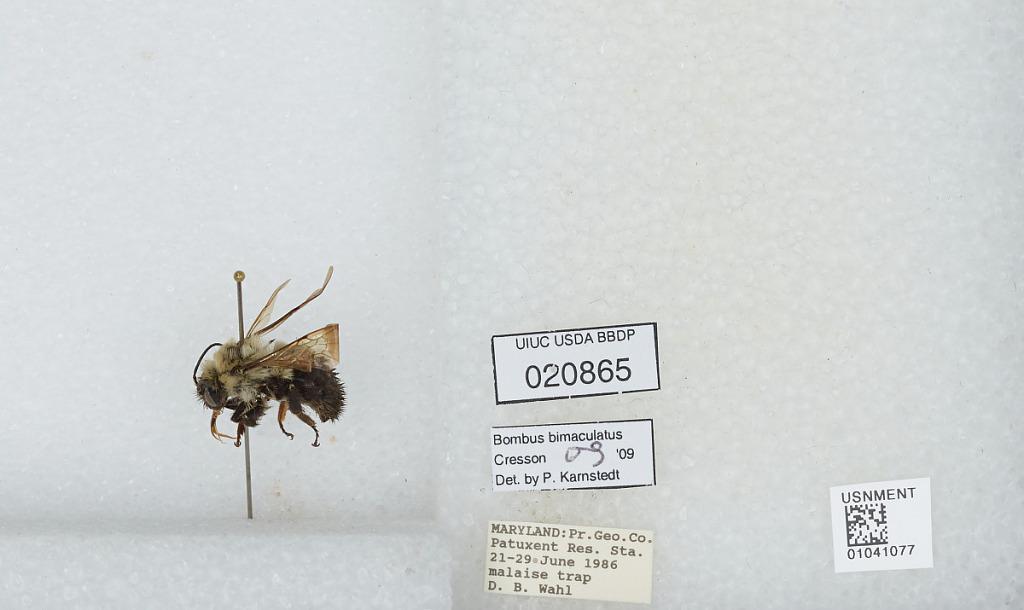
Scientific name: Bombus sp.
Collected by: D. Wahl
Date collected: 1986-6-21
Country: United States
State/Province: Maryland
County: Prince George's
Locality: Patuxent Research Station
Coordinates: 39.07, -76.78
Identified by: Karnstedt, P.